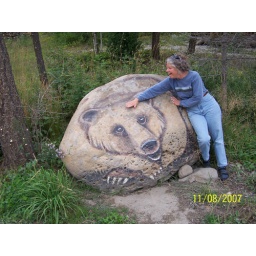
Ginny petting the bear on the rock at the bakery in Clearwater.